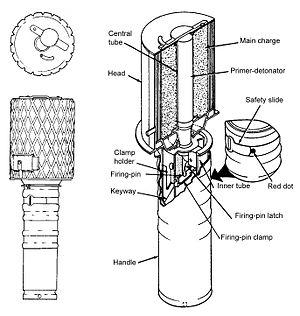
La grenade RGD-33 était une grenade à fragmentation soviétique développée en 1933. Cette grenade à manche antipersonnelle était dérivée du modèle de 1914 utilisée durant la Première Guerre mondiale.